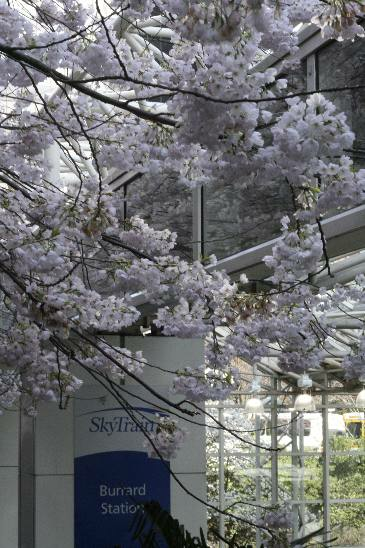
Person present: No